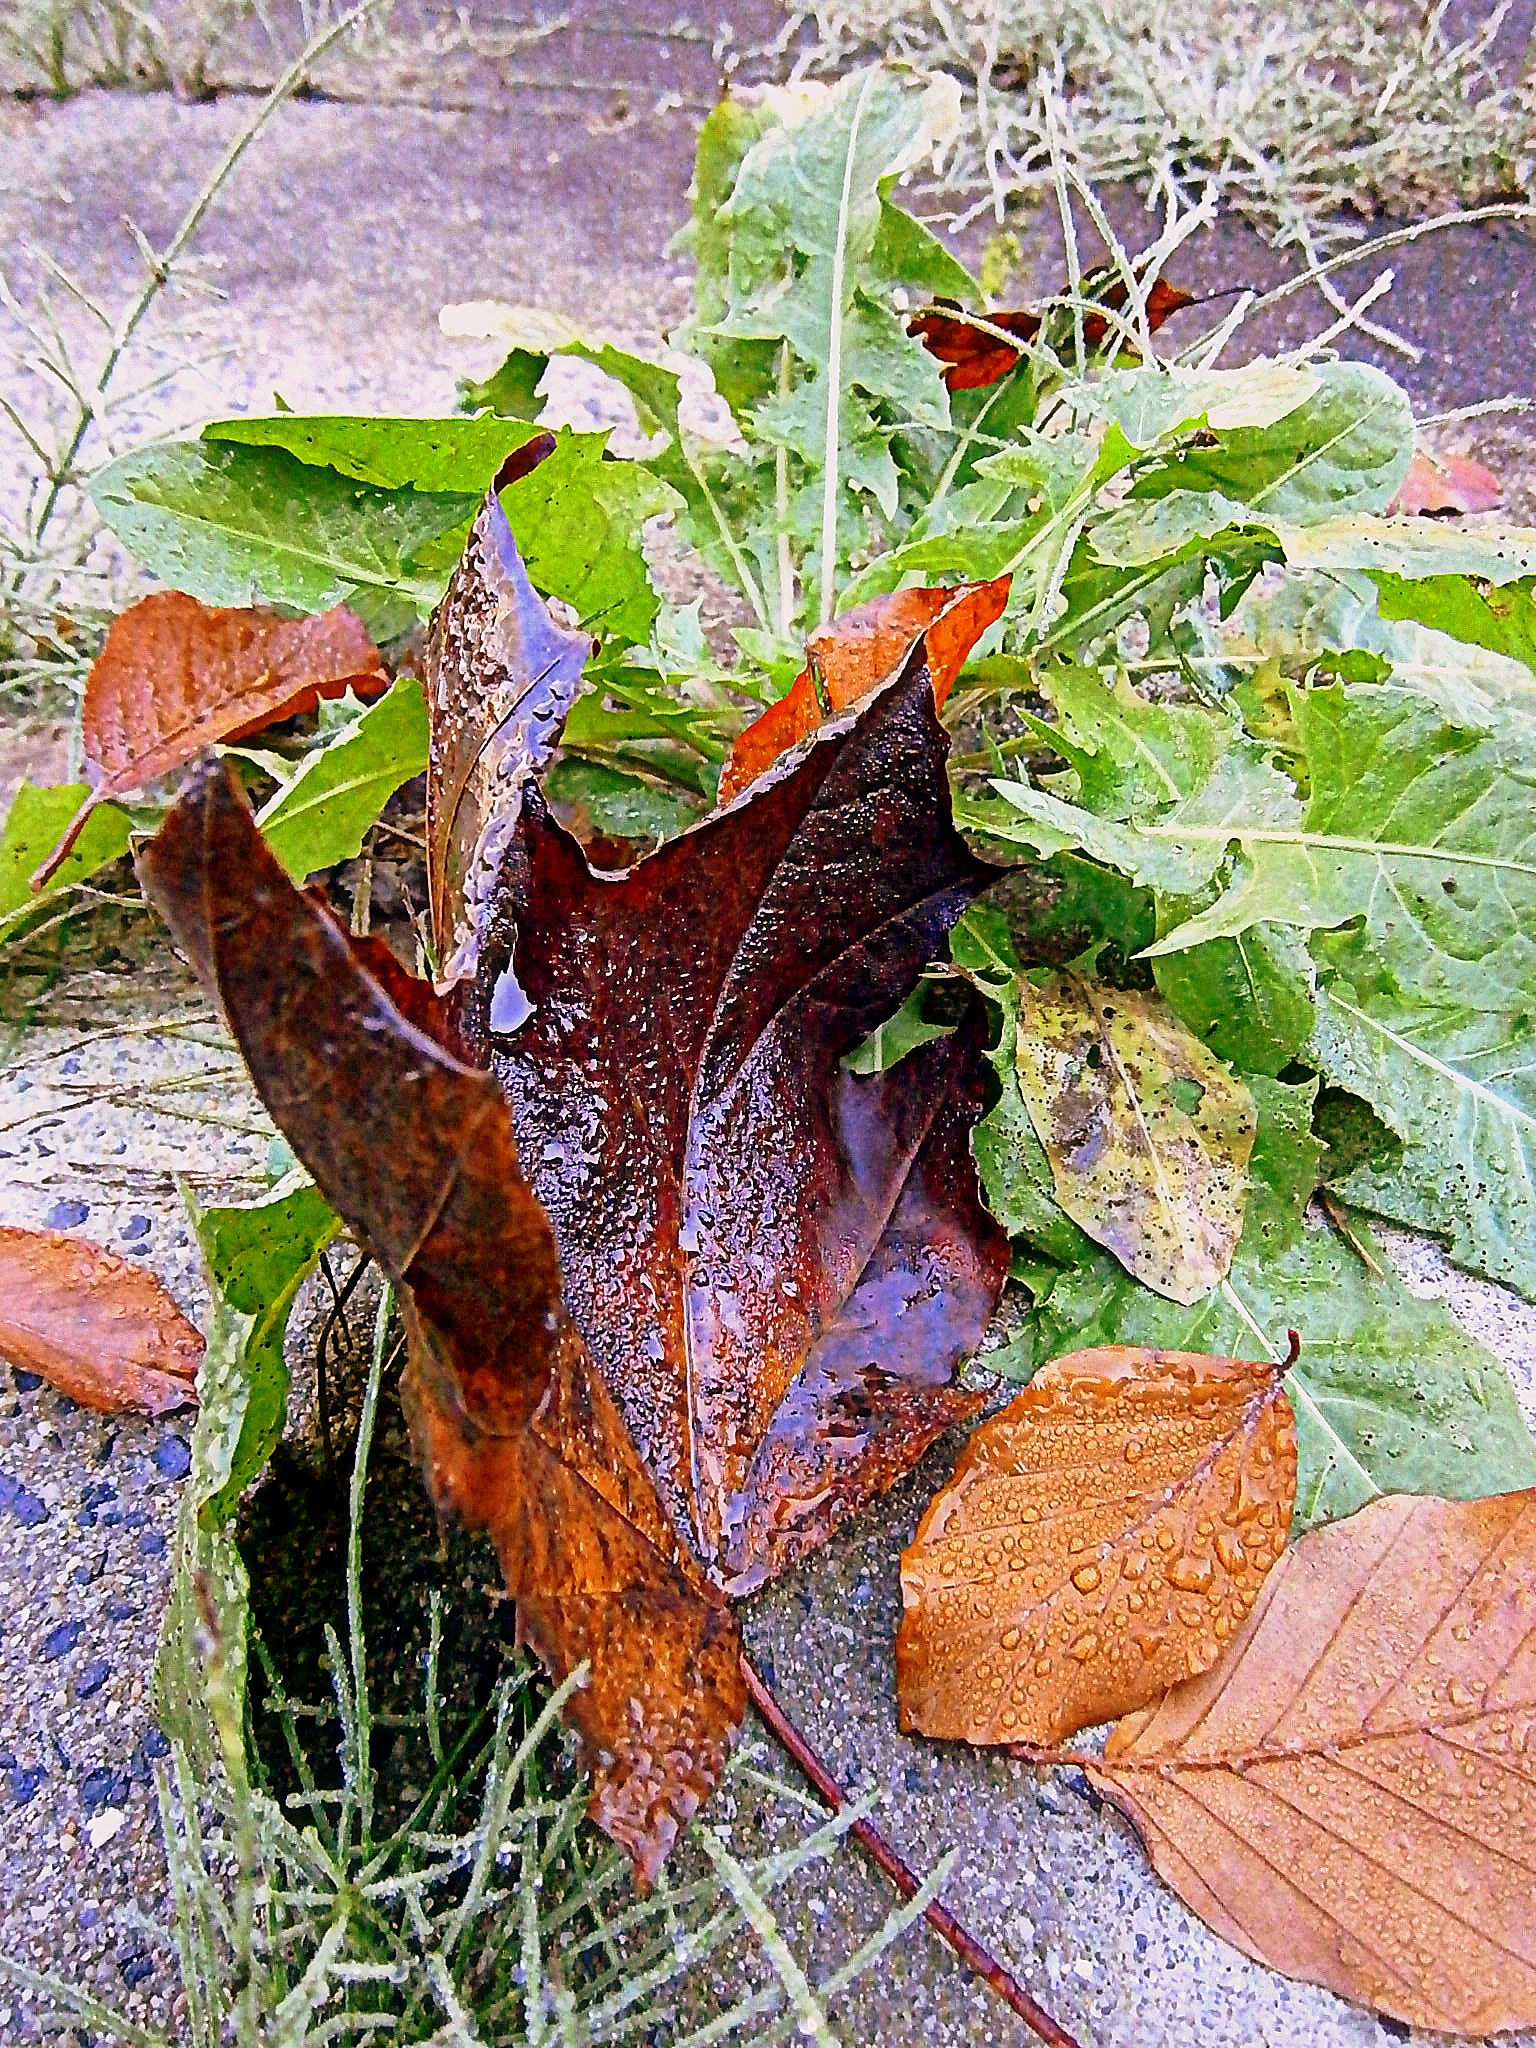
water, nature, leaf, flower, raindrop, food, color, autumn, close, drip, maple, leaves, moist, fall color, fall foliage, drop of water